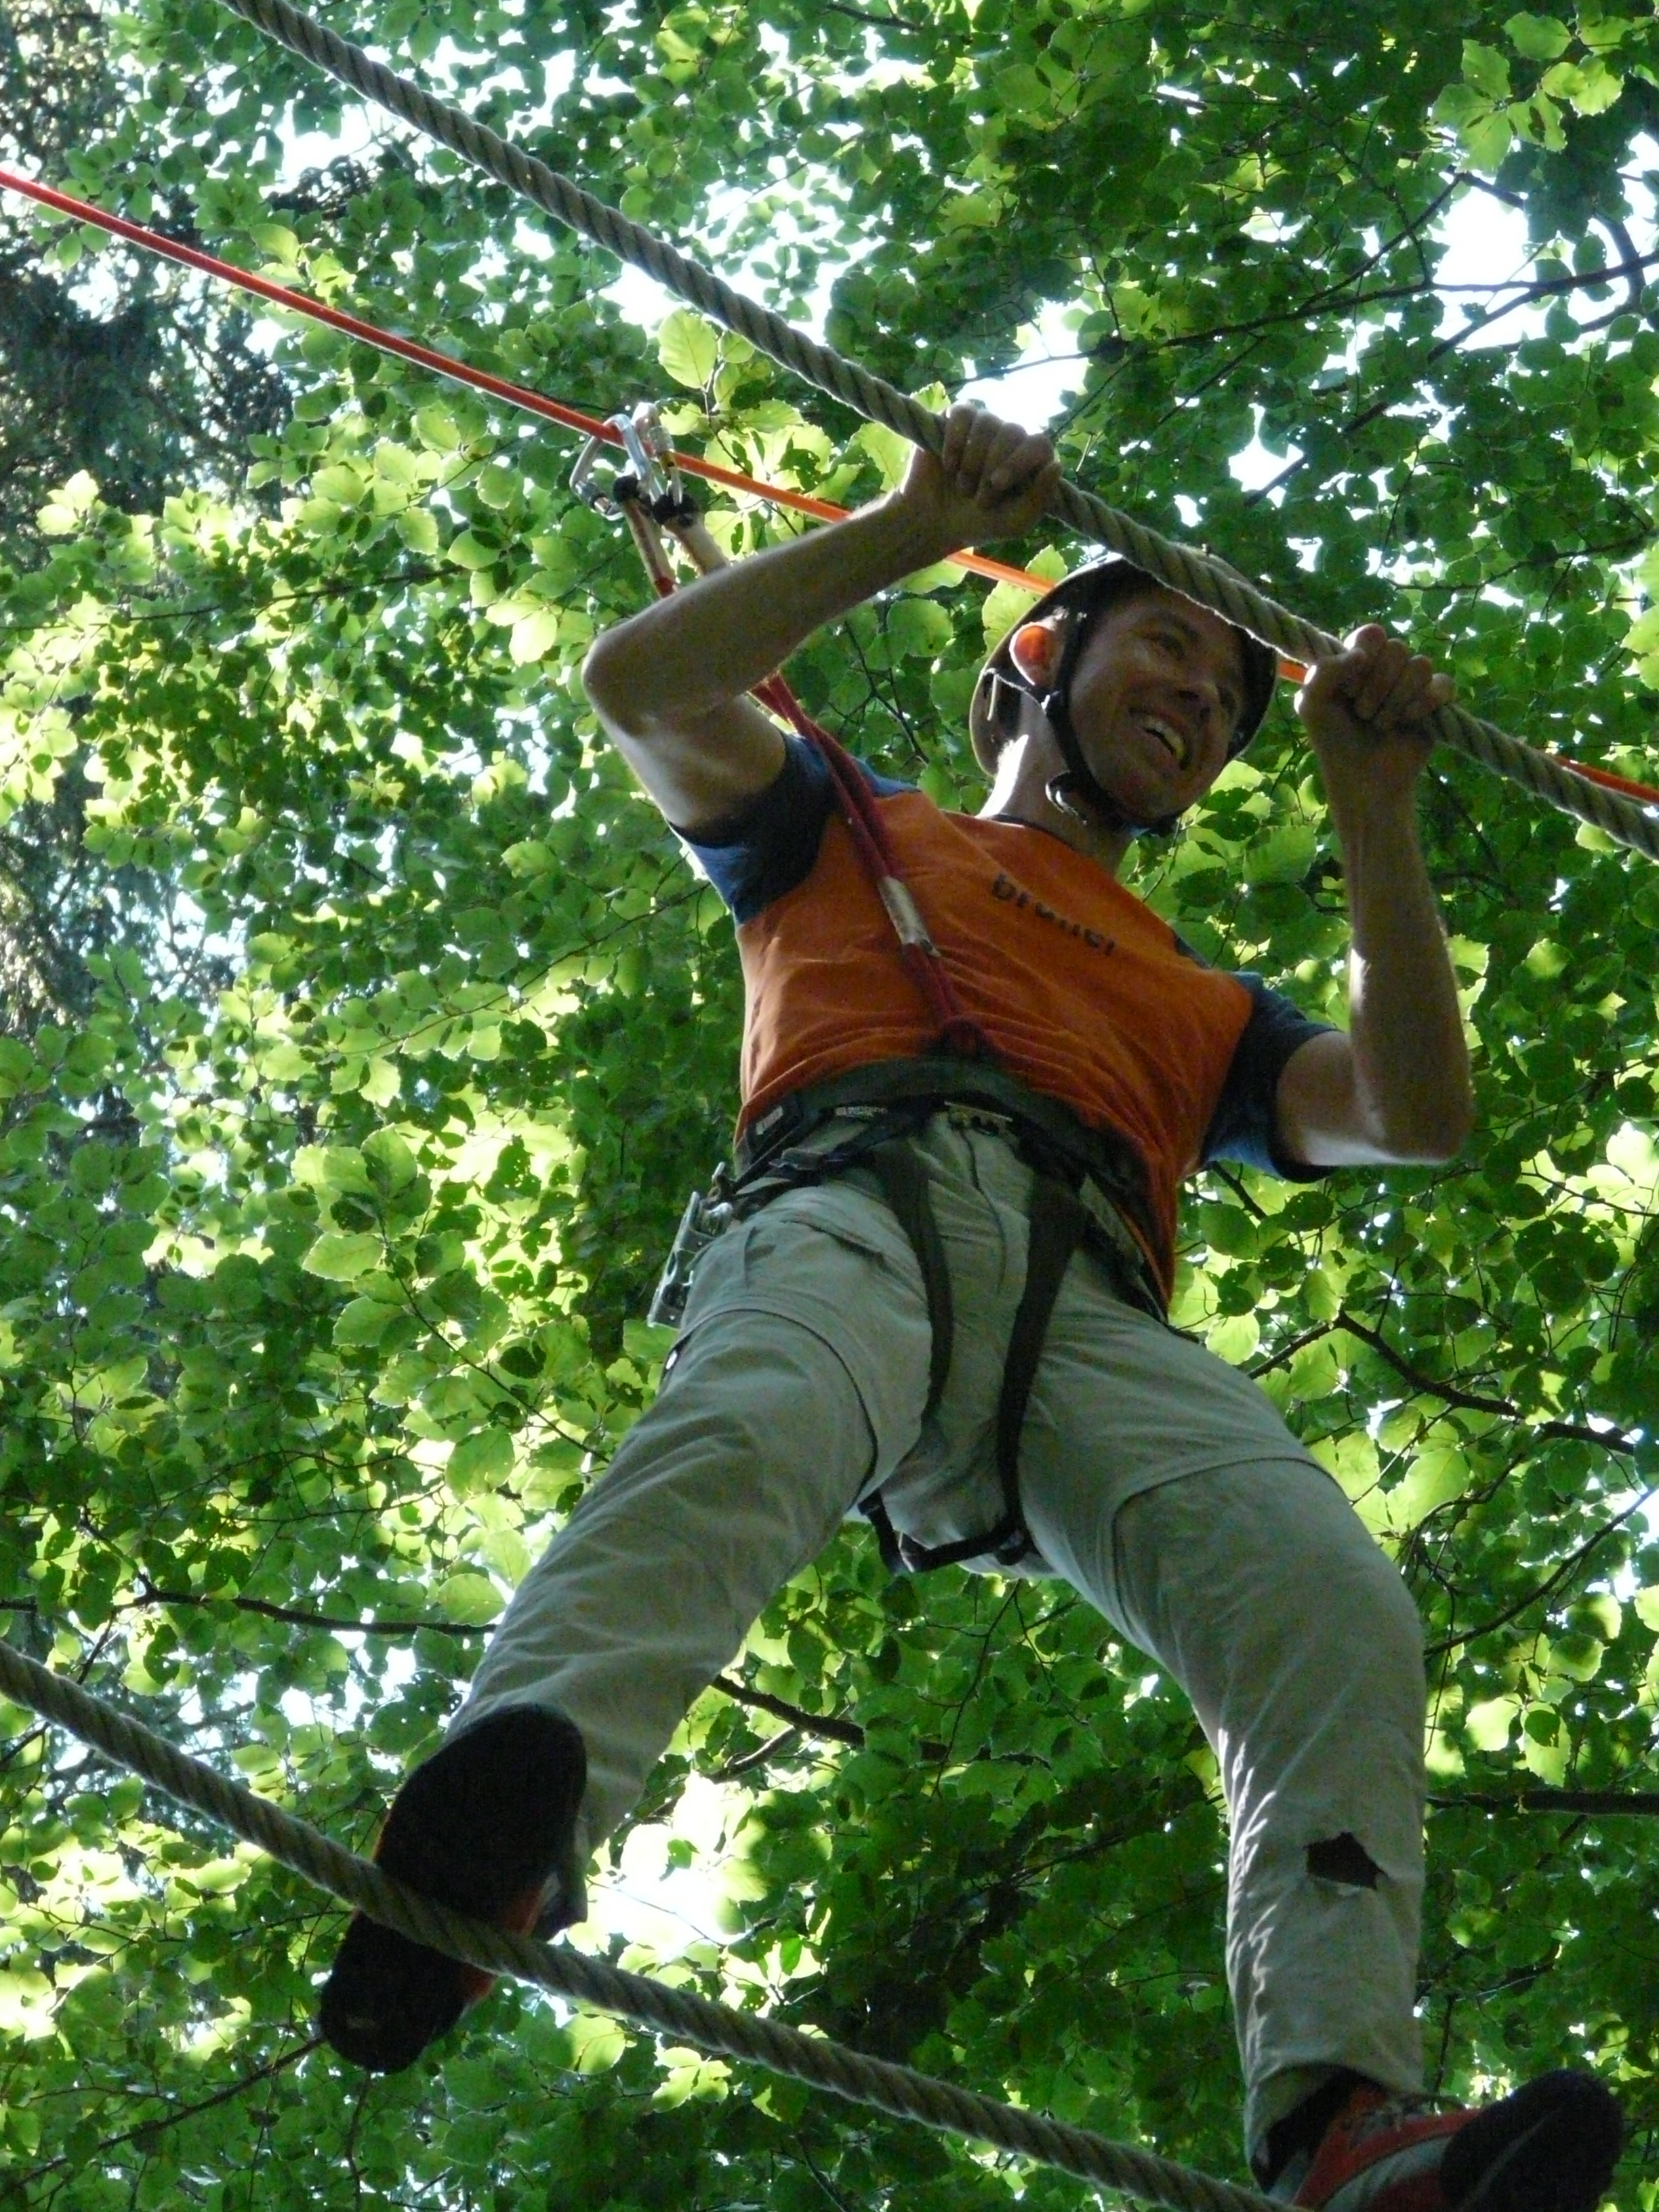
tree, forest, high, jungle, balance, climb, crown, fear, fun, team, rainforest, top, dangerous, daring, good mood, detention, overcoming, parcour, range of motion, high ropes course, climbing garden, climbing forest, rope park, head for heights, forest ropes, drex, ropes course, team spirit, exhausting, steadfastness, woody plant, help rope